Sconce and Devon Park

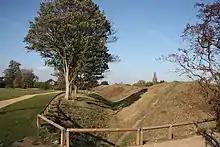
Queen's Sconce, Newark on Trent

Sconce and Devon Park is a park in Newark, Nottinghamshire, England. It is the location of Queen's sconce, an earthwork fortification that was built in 1646 during the First English Civil War, to protect the garrison of King Charles I based at Newark Castle. It is a listed ancient monument. The park has a visitor centre, local nature reserve and it is part of a civil war trail through the town.